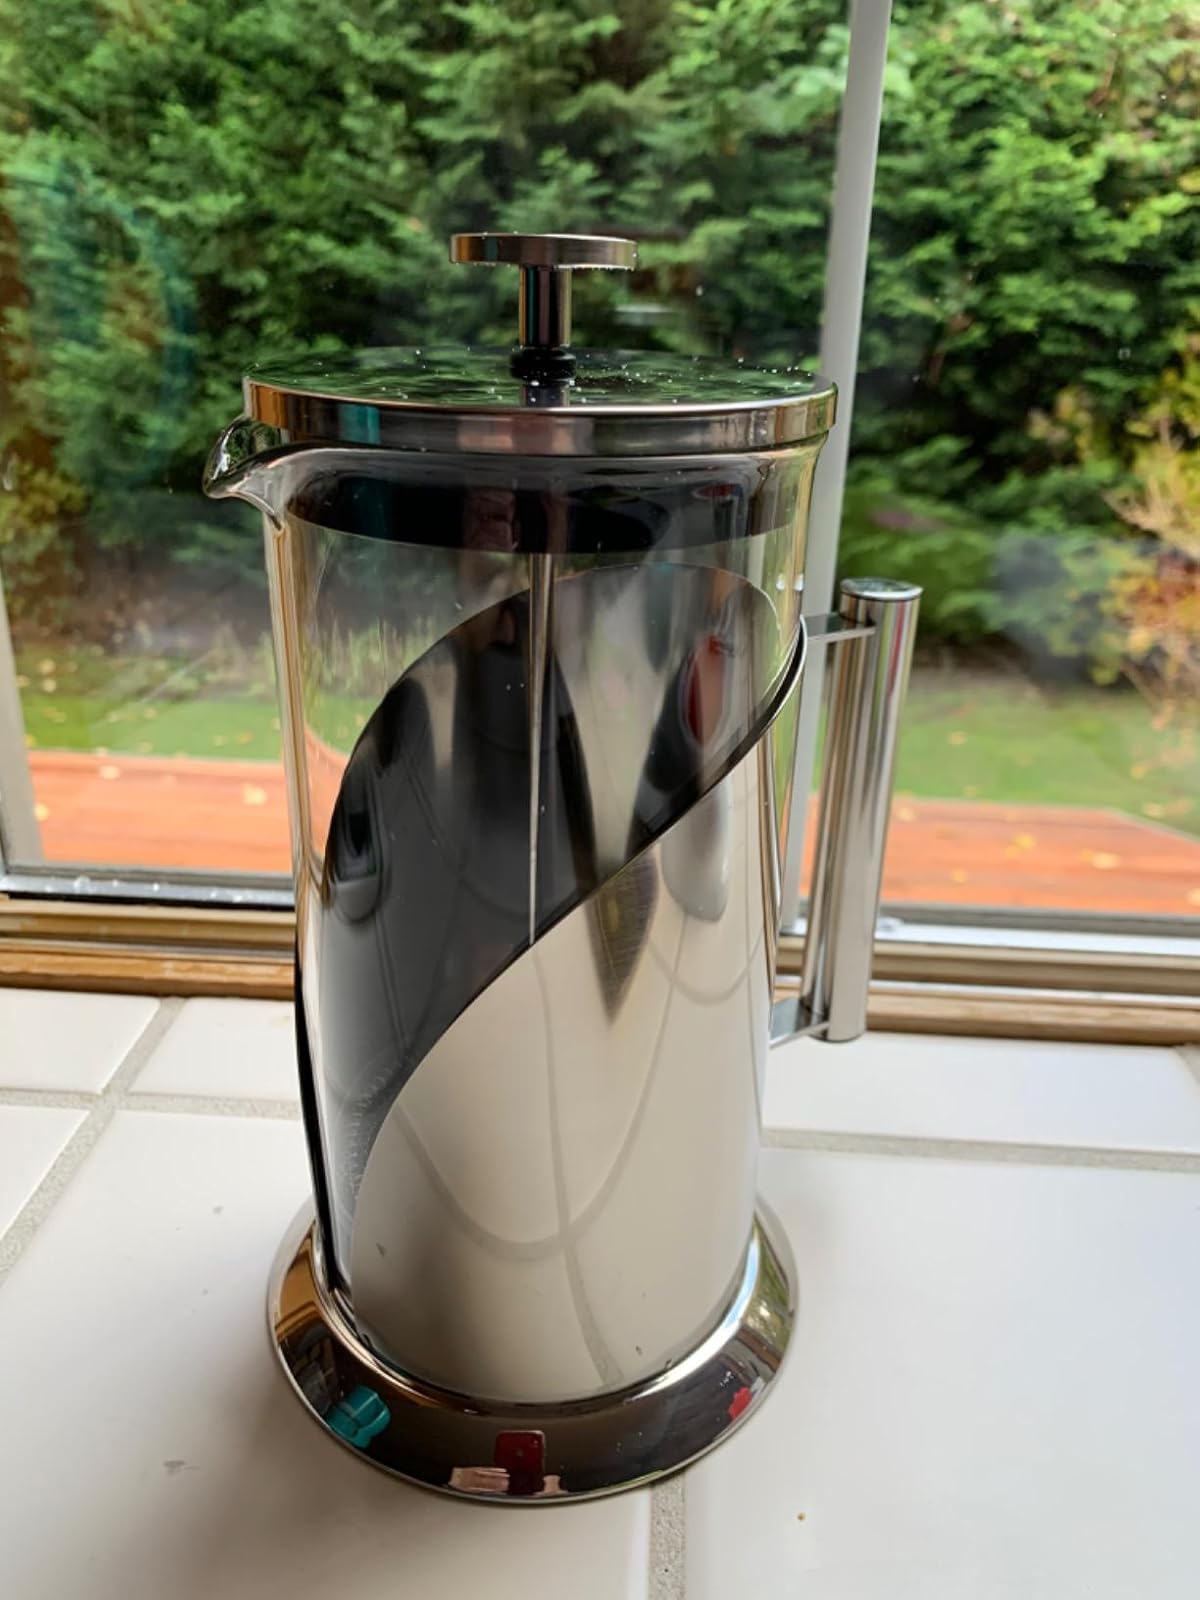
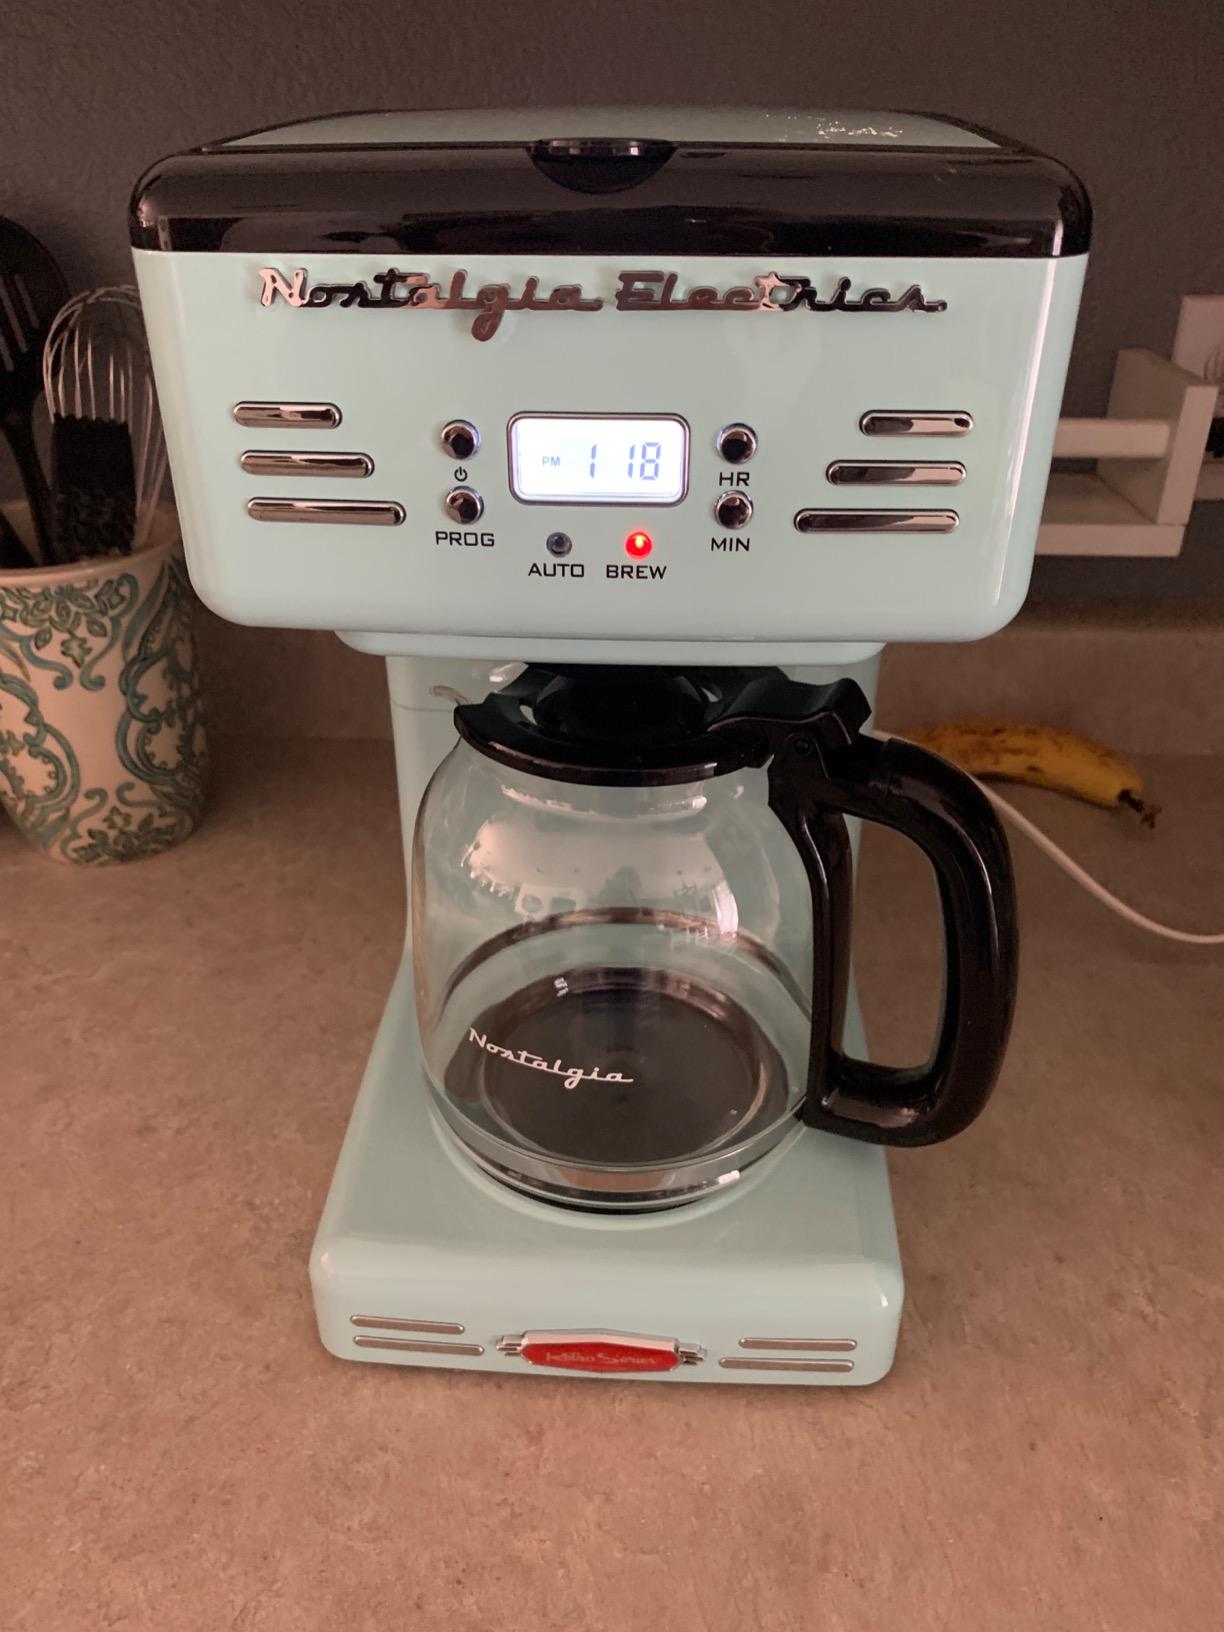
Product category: items_tea
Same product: no